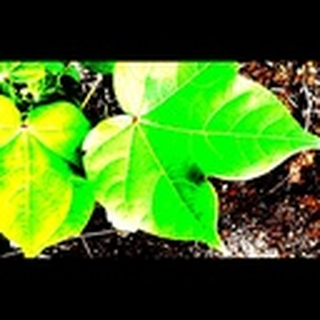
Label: healthy_cotton